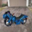
Label: motorcycle